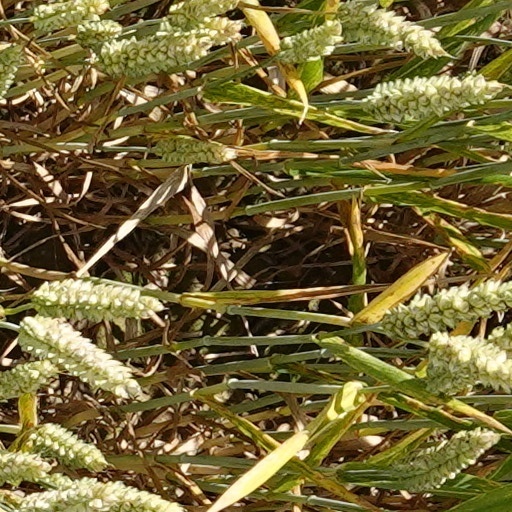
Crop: wheat